DR2800 series

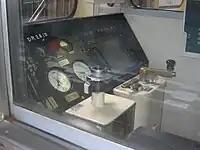
Cab of DR2800

The interior was refurbished between 2001 and 2002. The original Cummins NT855R-4 diesel engines were replaced by Cummins NTA855-R1 in 2002 and 2003, and the total output of a set increased to .